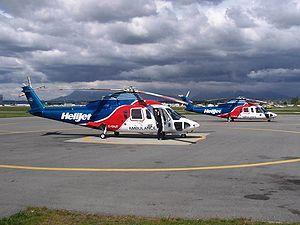
Le Sikorsky S-76 Spirit est un hélicoptère à usage commercial, produit par le constructeur américain Sikorsky Aircraft Corporation. C'est un appareil polyvalent de taille moyenne. Il est équipé d'un rotor de sustentation et d'un rotor anticouple, chacun doté de quatre pales, et d'un train d'atterrissage rétractable.
An Canada, les secours paramédicaux sont obligatoirement professionnels, et assignent les premiers secours en cas d'urgence et de blessures. Ce terme est généralement limité pour désigner les personnes travaillant dans tous types d'ambulances. Au Canada, le terme 'paramédical' est typiquement une généralité, pour désigner une personne travaillant sur terre ou dans les airs.